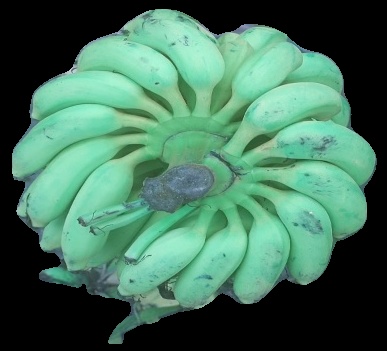
Variety: elakki-bale
Grade: grade2